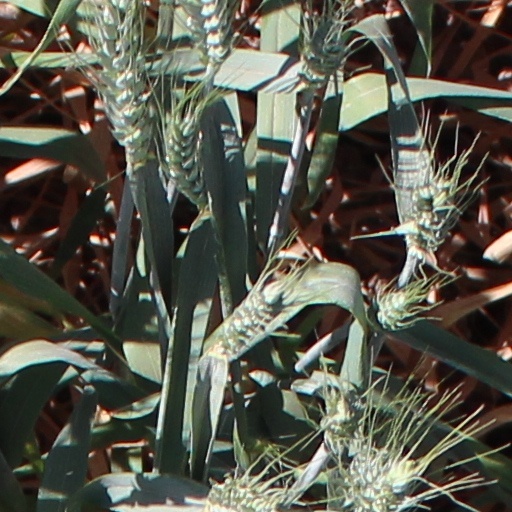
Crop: wheat